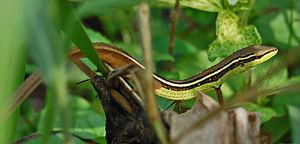
Takydromus sexlineatus est une espèce de sauriens de la famille des Lacertidae.